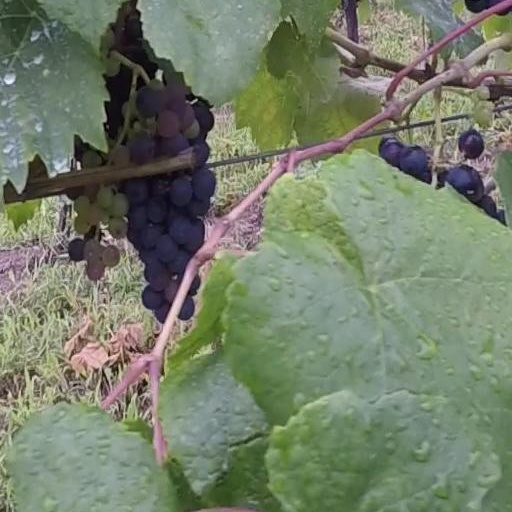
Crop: grape